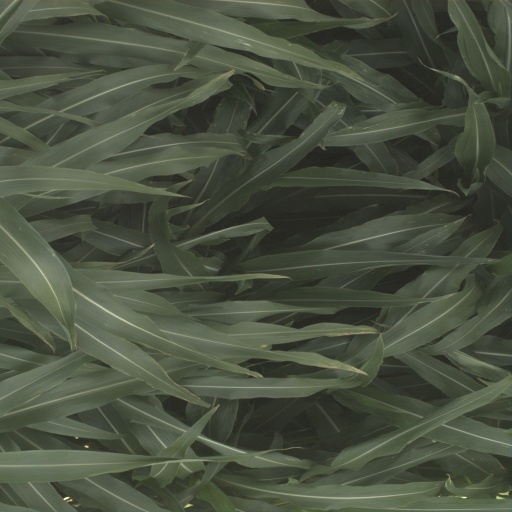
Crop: sorghum